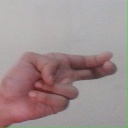
अक्षर: ह